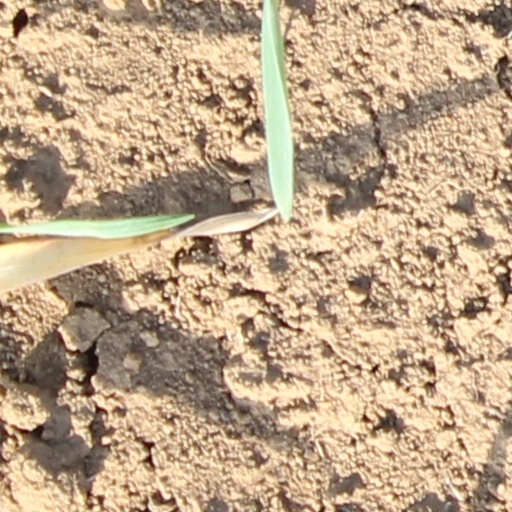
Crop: wheat